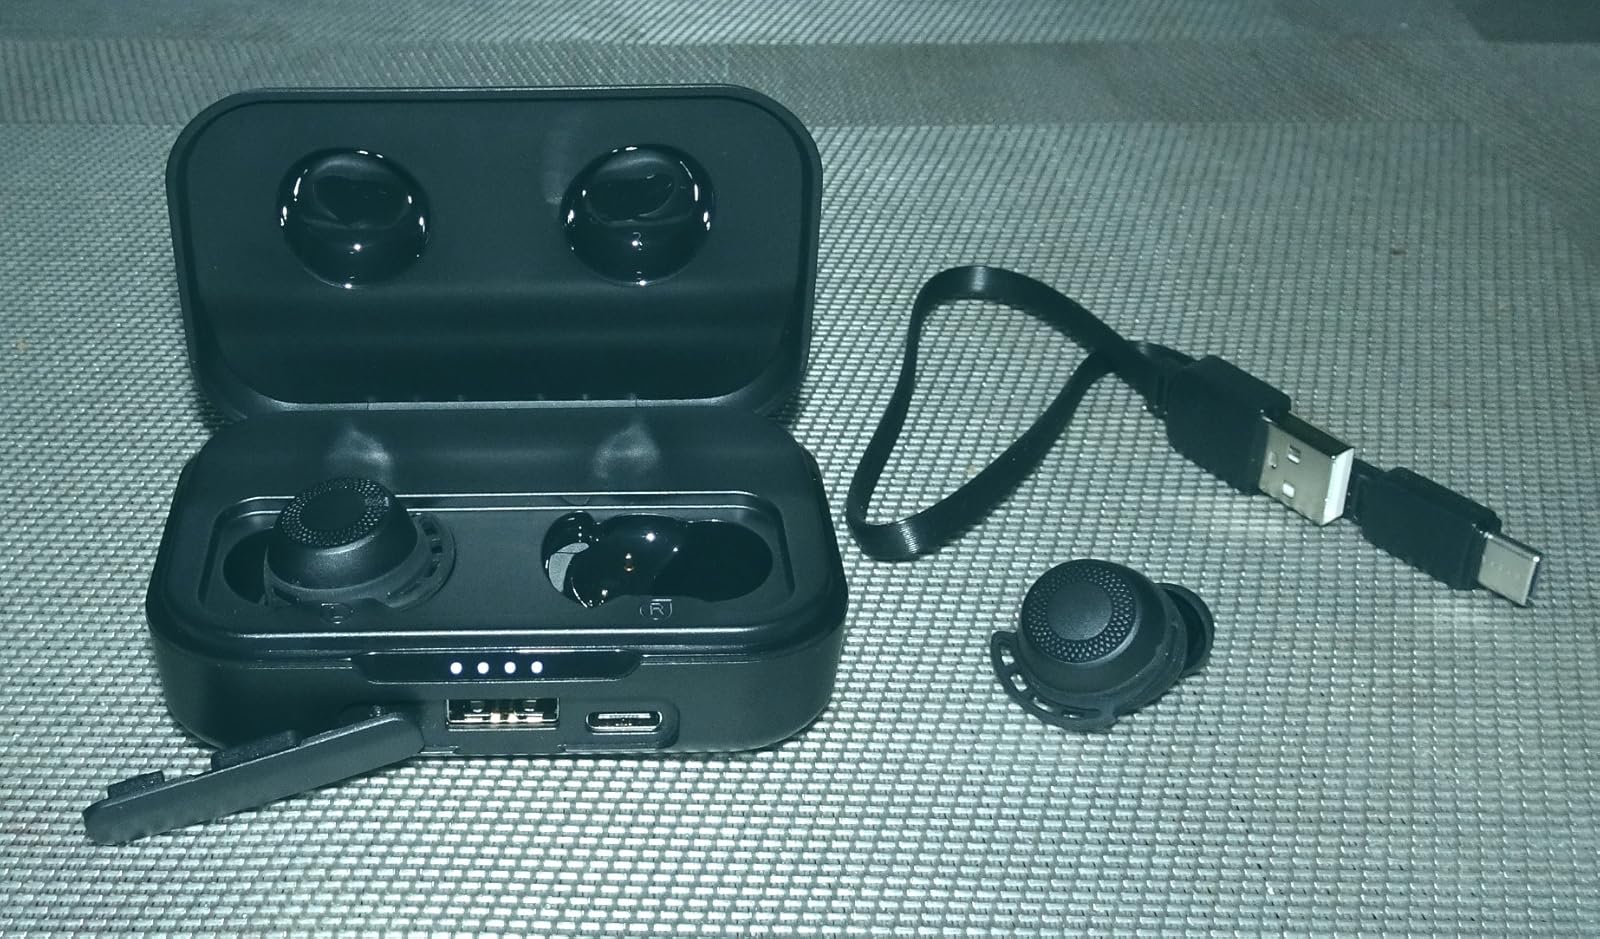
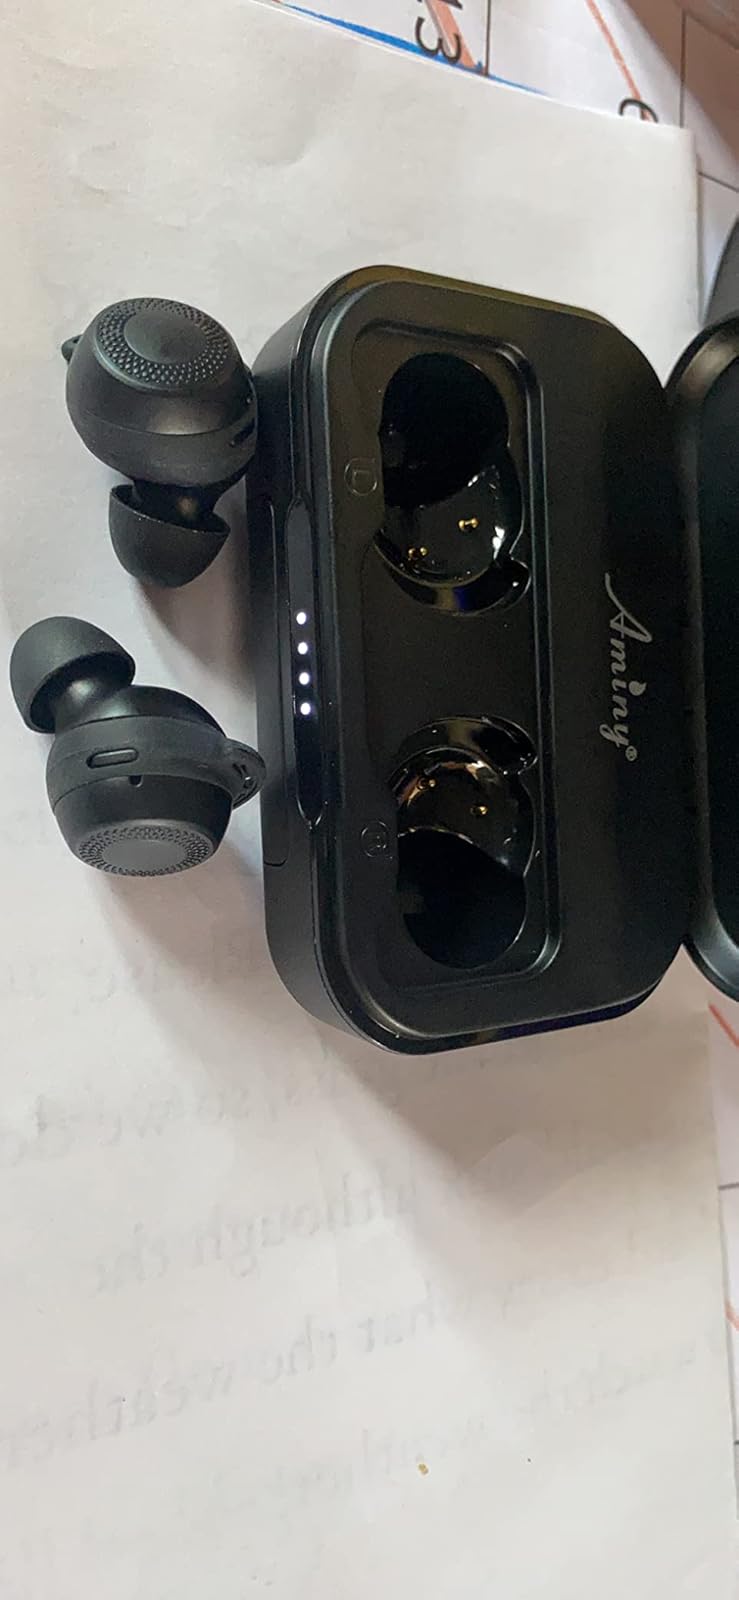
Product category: earbuds
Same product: yes